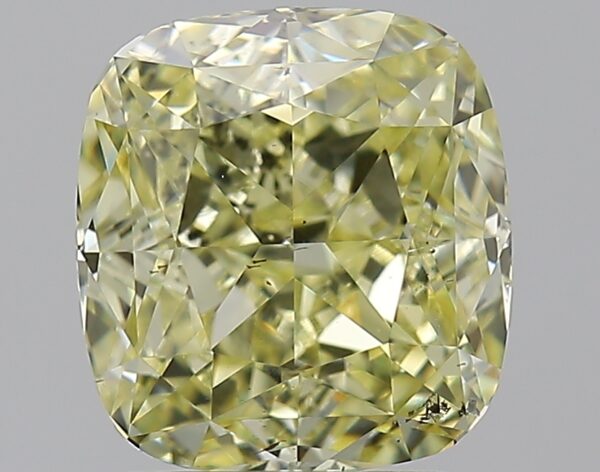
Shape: cushion
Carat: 2
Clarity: SI1
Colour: FANCY
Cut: EX
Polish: EX
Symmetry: VG
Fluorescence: N
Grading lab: GIA
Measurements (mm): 7.25 x 6.76 x 4.71